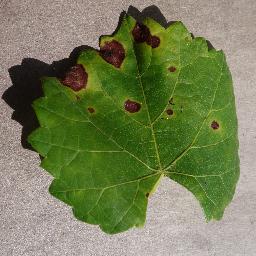
Label: Grape___Black_rot